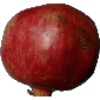
Label: pomegranate